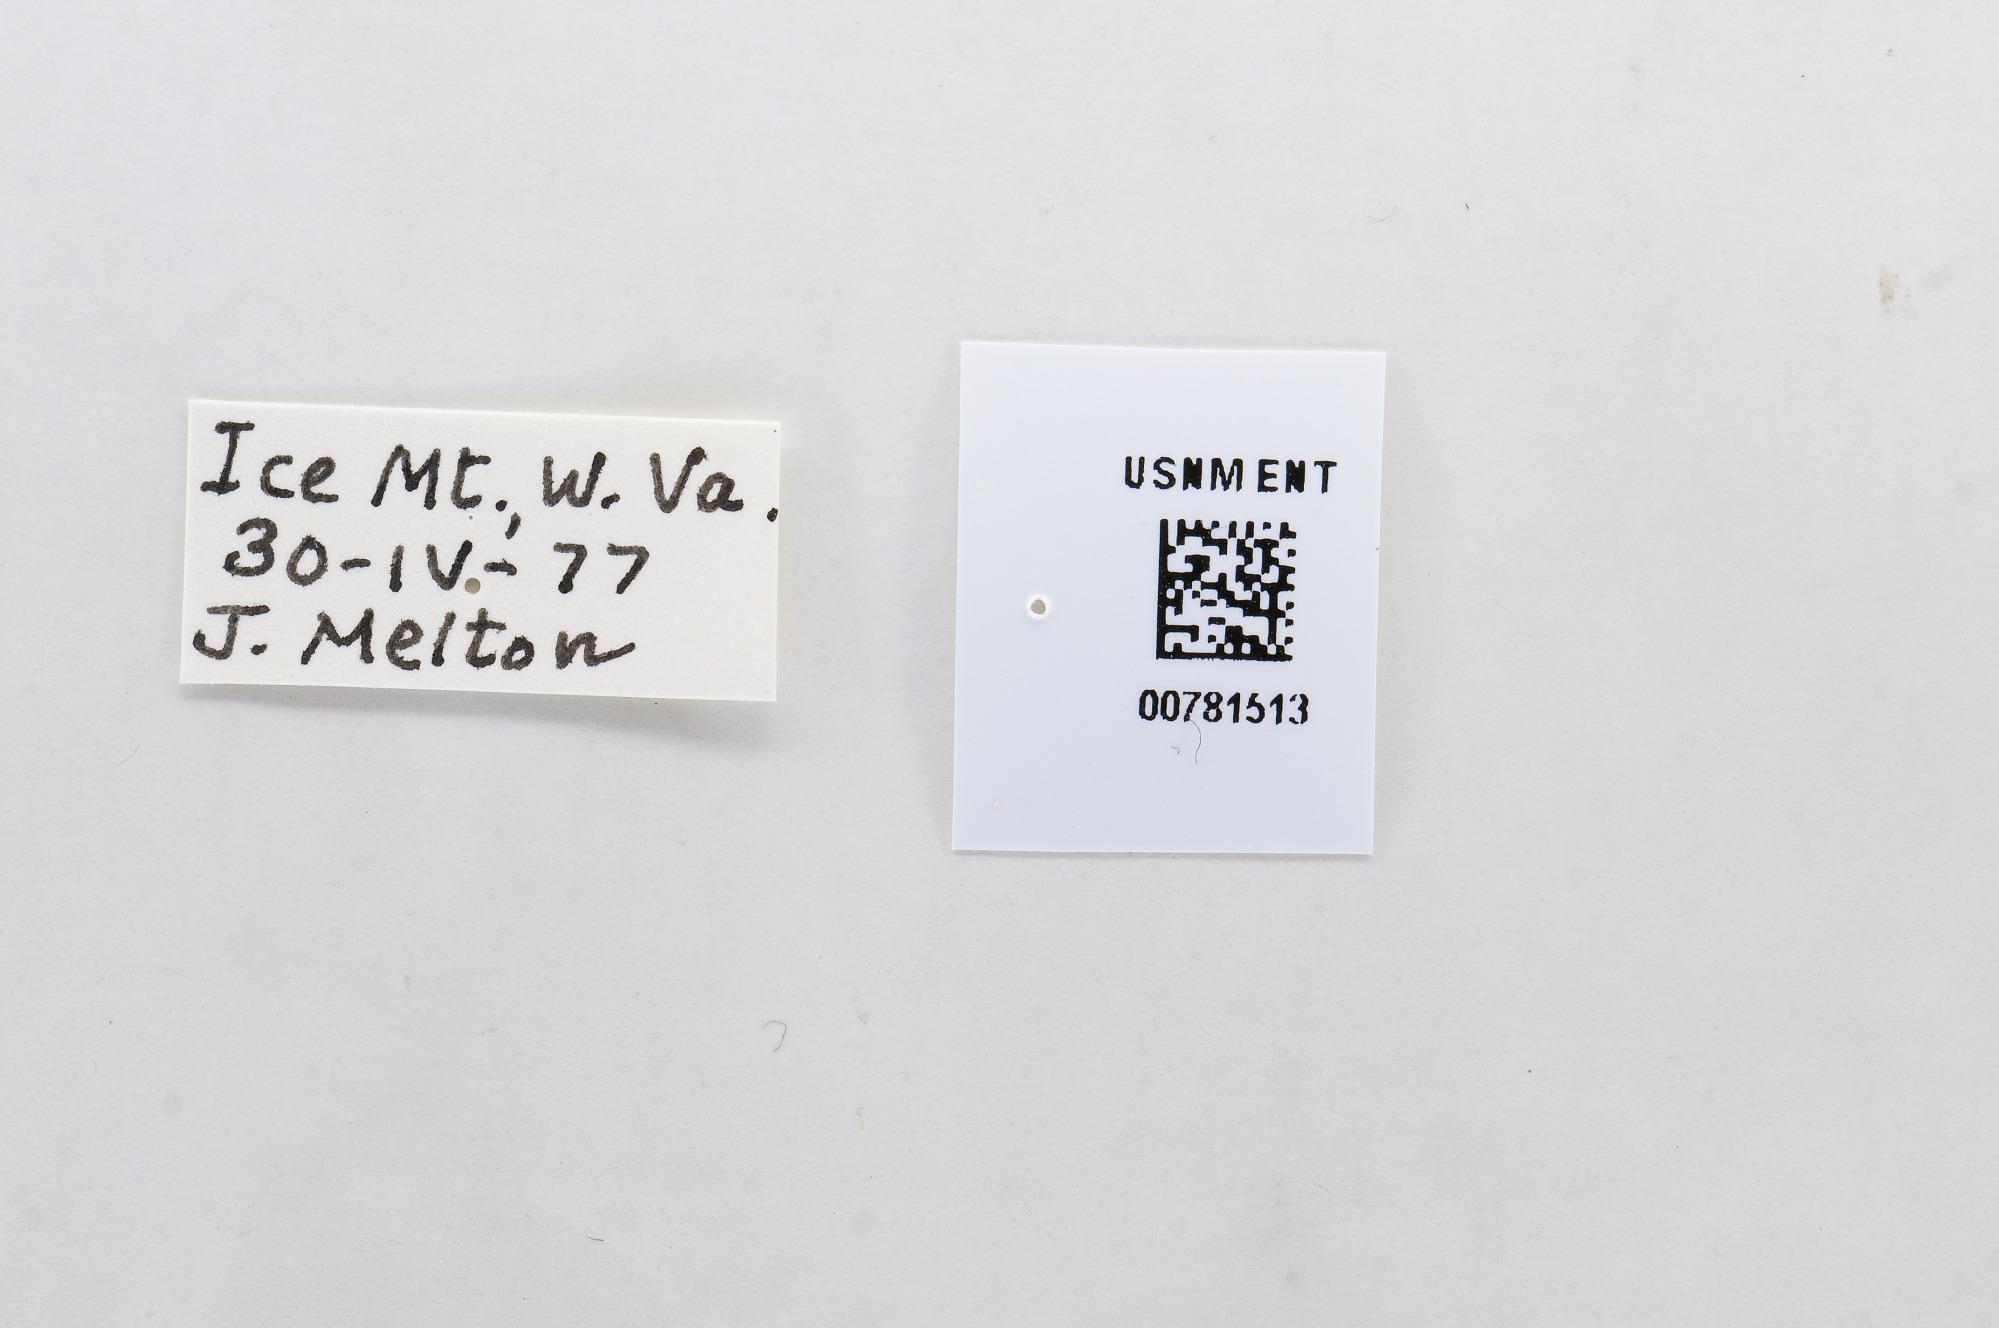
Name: Euchloe olympia
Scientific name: Euchloe olympia
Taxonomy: Animalia, Arthropoda, Hexapoda, Insecta, Lepidoptera, Pieridae, Pierinae